CLC (group)

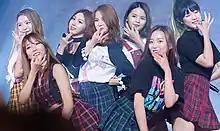
CLC at the Asia Music Stage on September 3, 2016

CLC's third EP "Refresh" and its lead single "High Heels" were released on February 29, 2016. This marked the addition of two new members: Elkie Chong and Kwon Eun-bin. Eunbin was a participant on Mnet's girl group survival show "Produce 101" at the time. Cube Entertainment stated that Eunbin had originally been part of the group's original lineup, but was dropped following delays in production of the group's debut album. Due to "Produce 101"'s contractual restrictions, Eunbin was prohibited from promoting the single "High Heels" on music shows or other broadcasts, nor appear in the single's music video. The agency planned for Eunbin to join promotions in the event that she was eliminated from the show, otherwise postponing her activities as part of the group until after "Produce 101" promotions if she was a winner. On February 29, a short version of the "High Heels" music video that included Elkie but omitted Eunbin was released. The full version of the music video, including Eunbin, was released on March 21.